Wallace Philoon

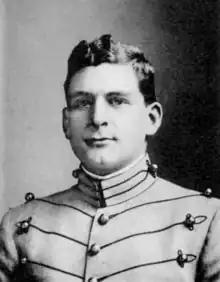

Wallace Copeland Philoon (October 13, 1883 – January 16, 1970) was an American college football player and coach and a major general in the United States Army.